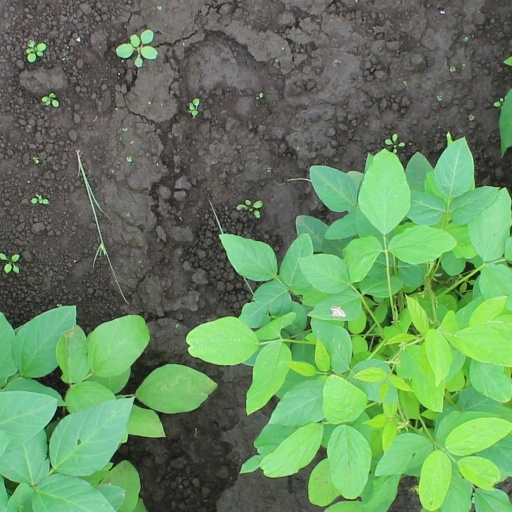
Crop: soybean